Church of St Roch, Pendomer

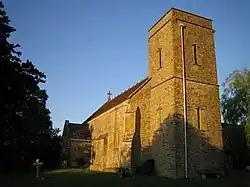

The Anglican Church of St Roch at Pendomer in Closworth, Somerset, England was built in the 14th century. It is a Grade II* listed building.